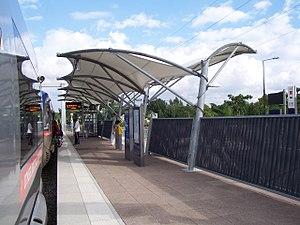
Toulouse, France - Quai et train TER Midi-Pyrénées en gare de Saint-Martin-du-Touch sur la ligne C de Tisséo.
La liste des gares des trains urbains de Toulouse permet un aperçu des stations actuellement en services ou non ouverte du réseau ferroviaire de Toulouse. Au total, le réseau compte 27 stations réparties sur 4 lignes, une en projet et quelques stations ne figurant paradoxalement sur aucunes lignes.